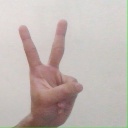
अक्षर: क